Beulah Methodist Episcopal Church

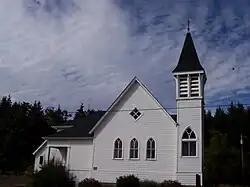

Beulah Methodist Episcopal Church is a historic church at 242 North Main in Falls City, Oregon.